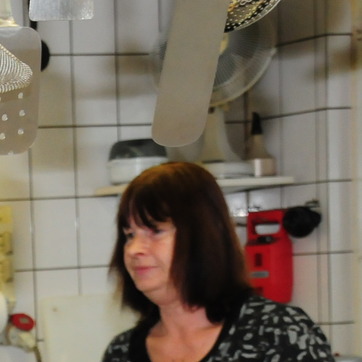
Material: hair